Assassination of Abraham Lincoln

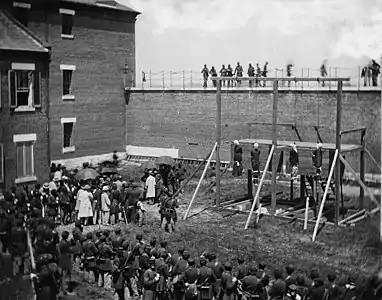
Execution of Mary Surratt, Lewis Powell, David Herold, and George Atzerodt on July 7, 1865, at Fort McNair in Washington, D.C.

and indeed around the world. Numerous foreign governments issued proclamations and declared periods of mourning on April 15. Lincoln was praised in sermons on Easter Sunday, which fell on the day after his death.